Communist Party of Chile

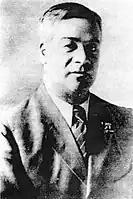
Luis Emilio Recabarren, Communist Party of Chile leader and founder (1912–1924)

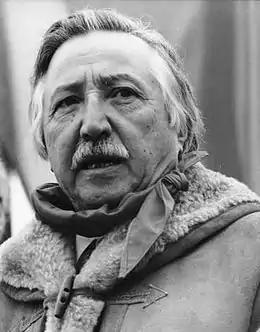
Luis Corvalán, Secretary-General of the PCCh (1958–1990)

The PCCh was founded on 4 June 1912 by Luis Emilio Recabarren, after he left the Democrat Party. The party was initially known as the Socialist Workers' Party, before adopting its current name on 2 January 1922.